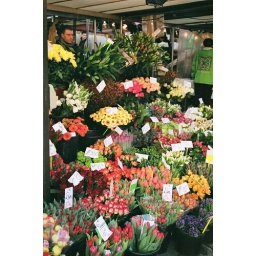
I love Paris and this is one of the reasons. I would have fresh flowers in my house all the time.